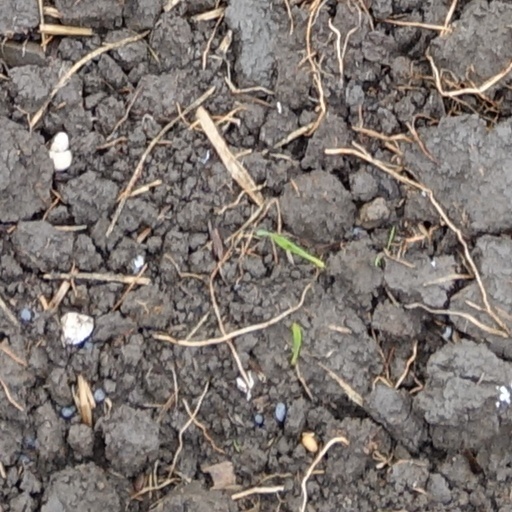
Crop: wheat